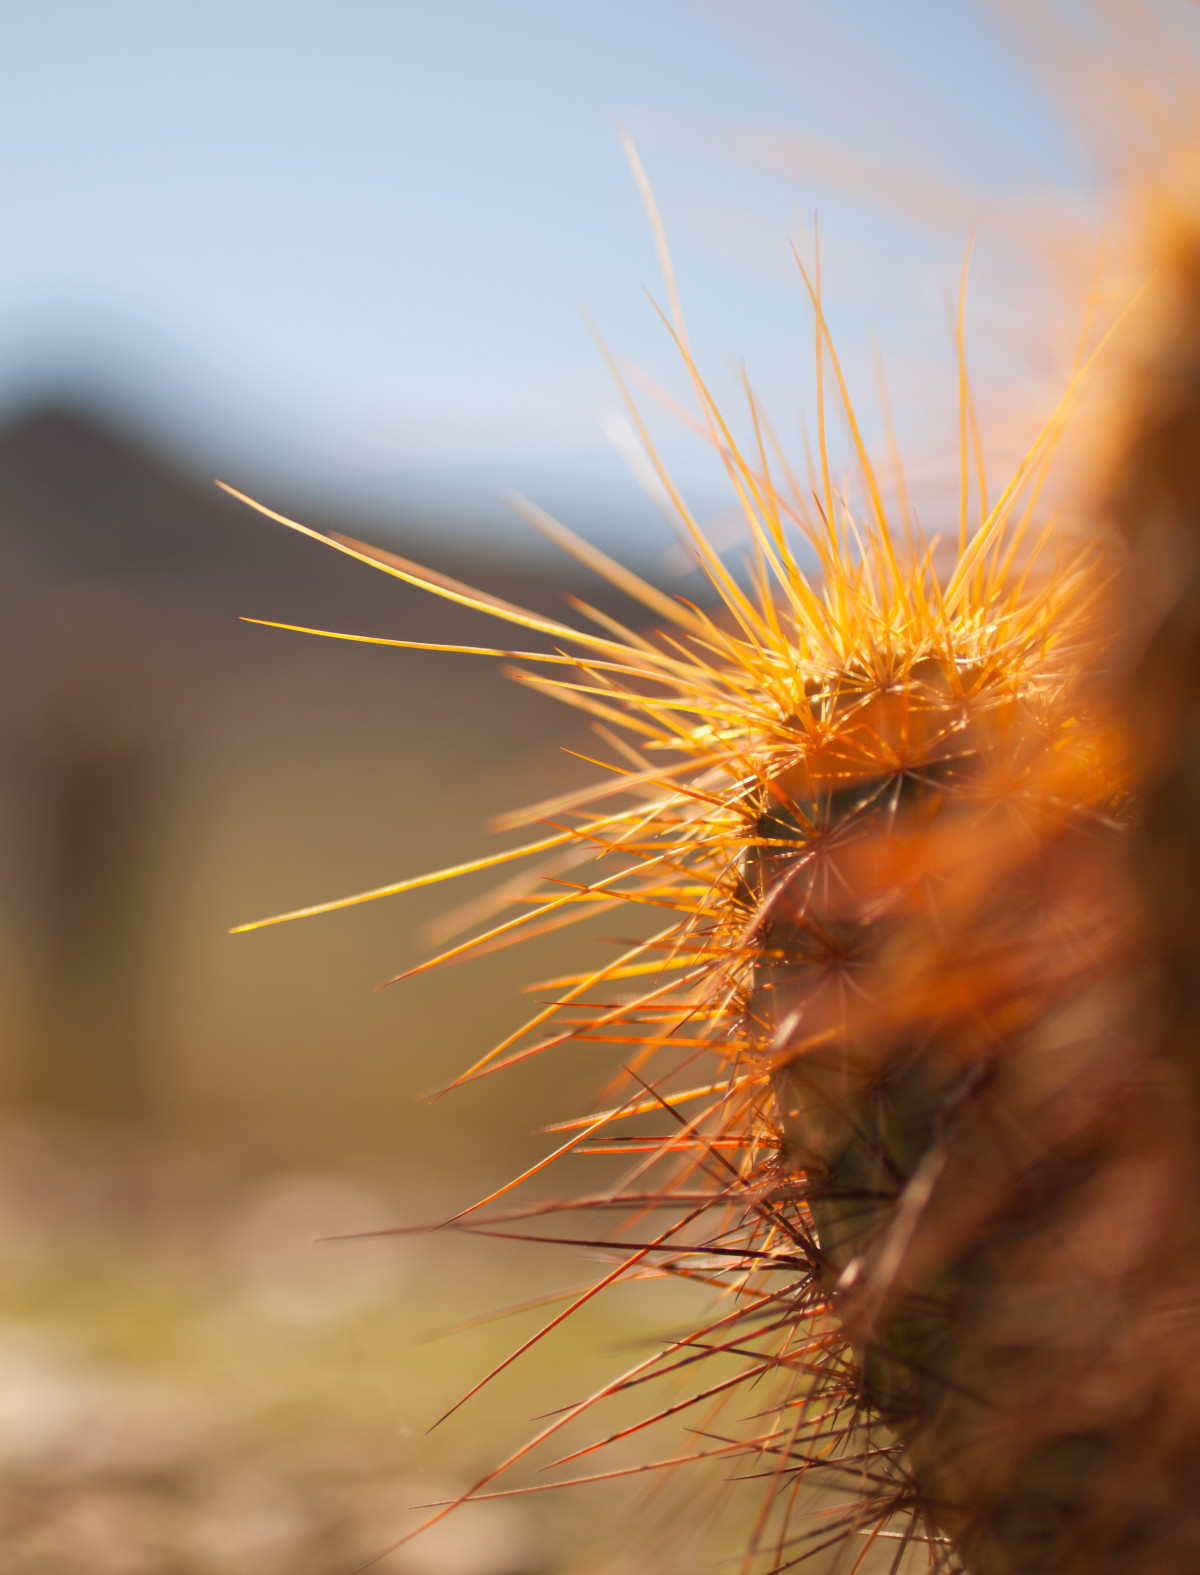
Tags: branch, spiky, prickly, cactus, sharp, sunset, field, prairie, sunlight, morning, leaf, flower, autumn, yellow, flora, close up, macro photography, flowering plant, daisy family, grass family, plant stem